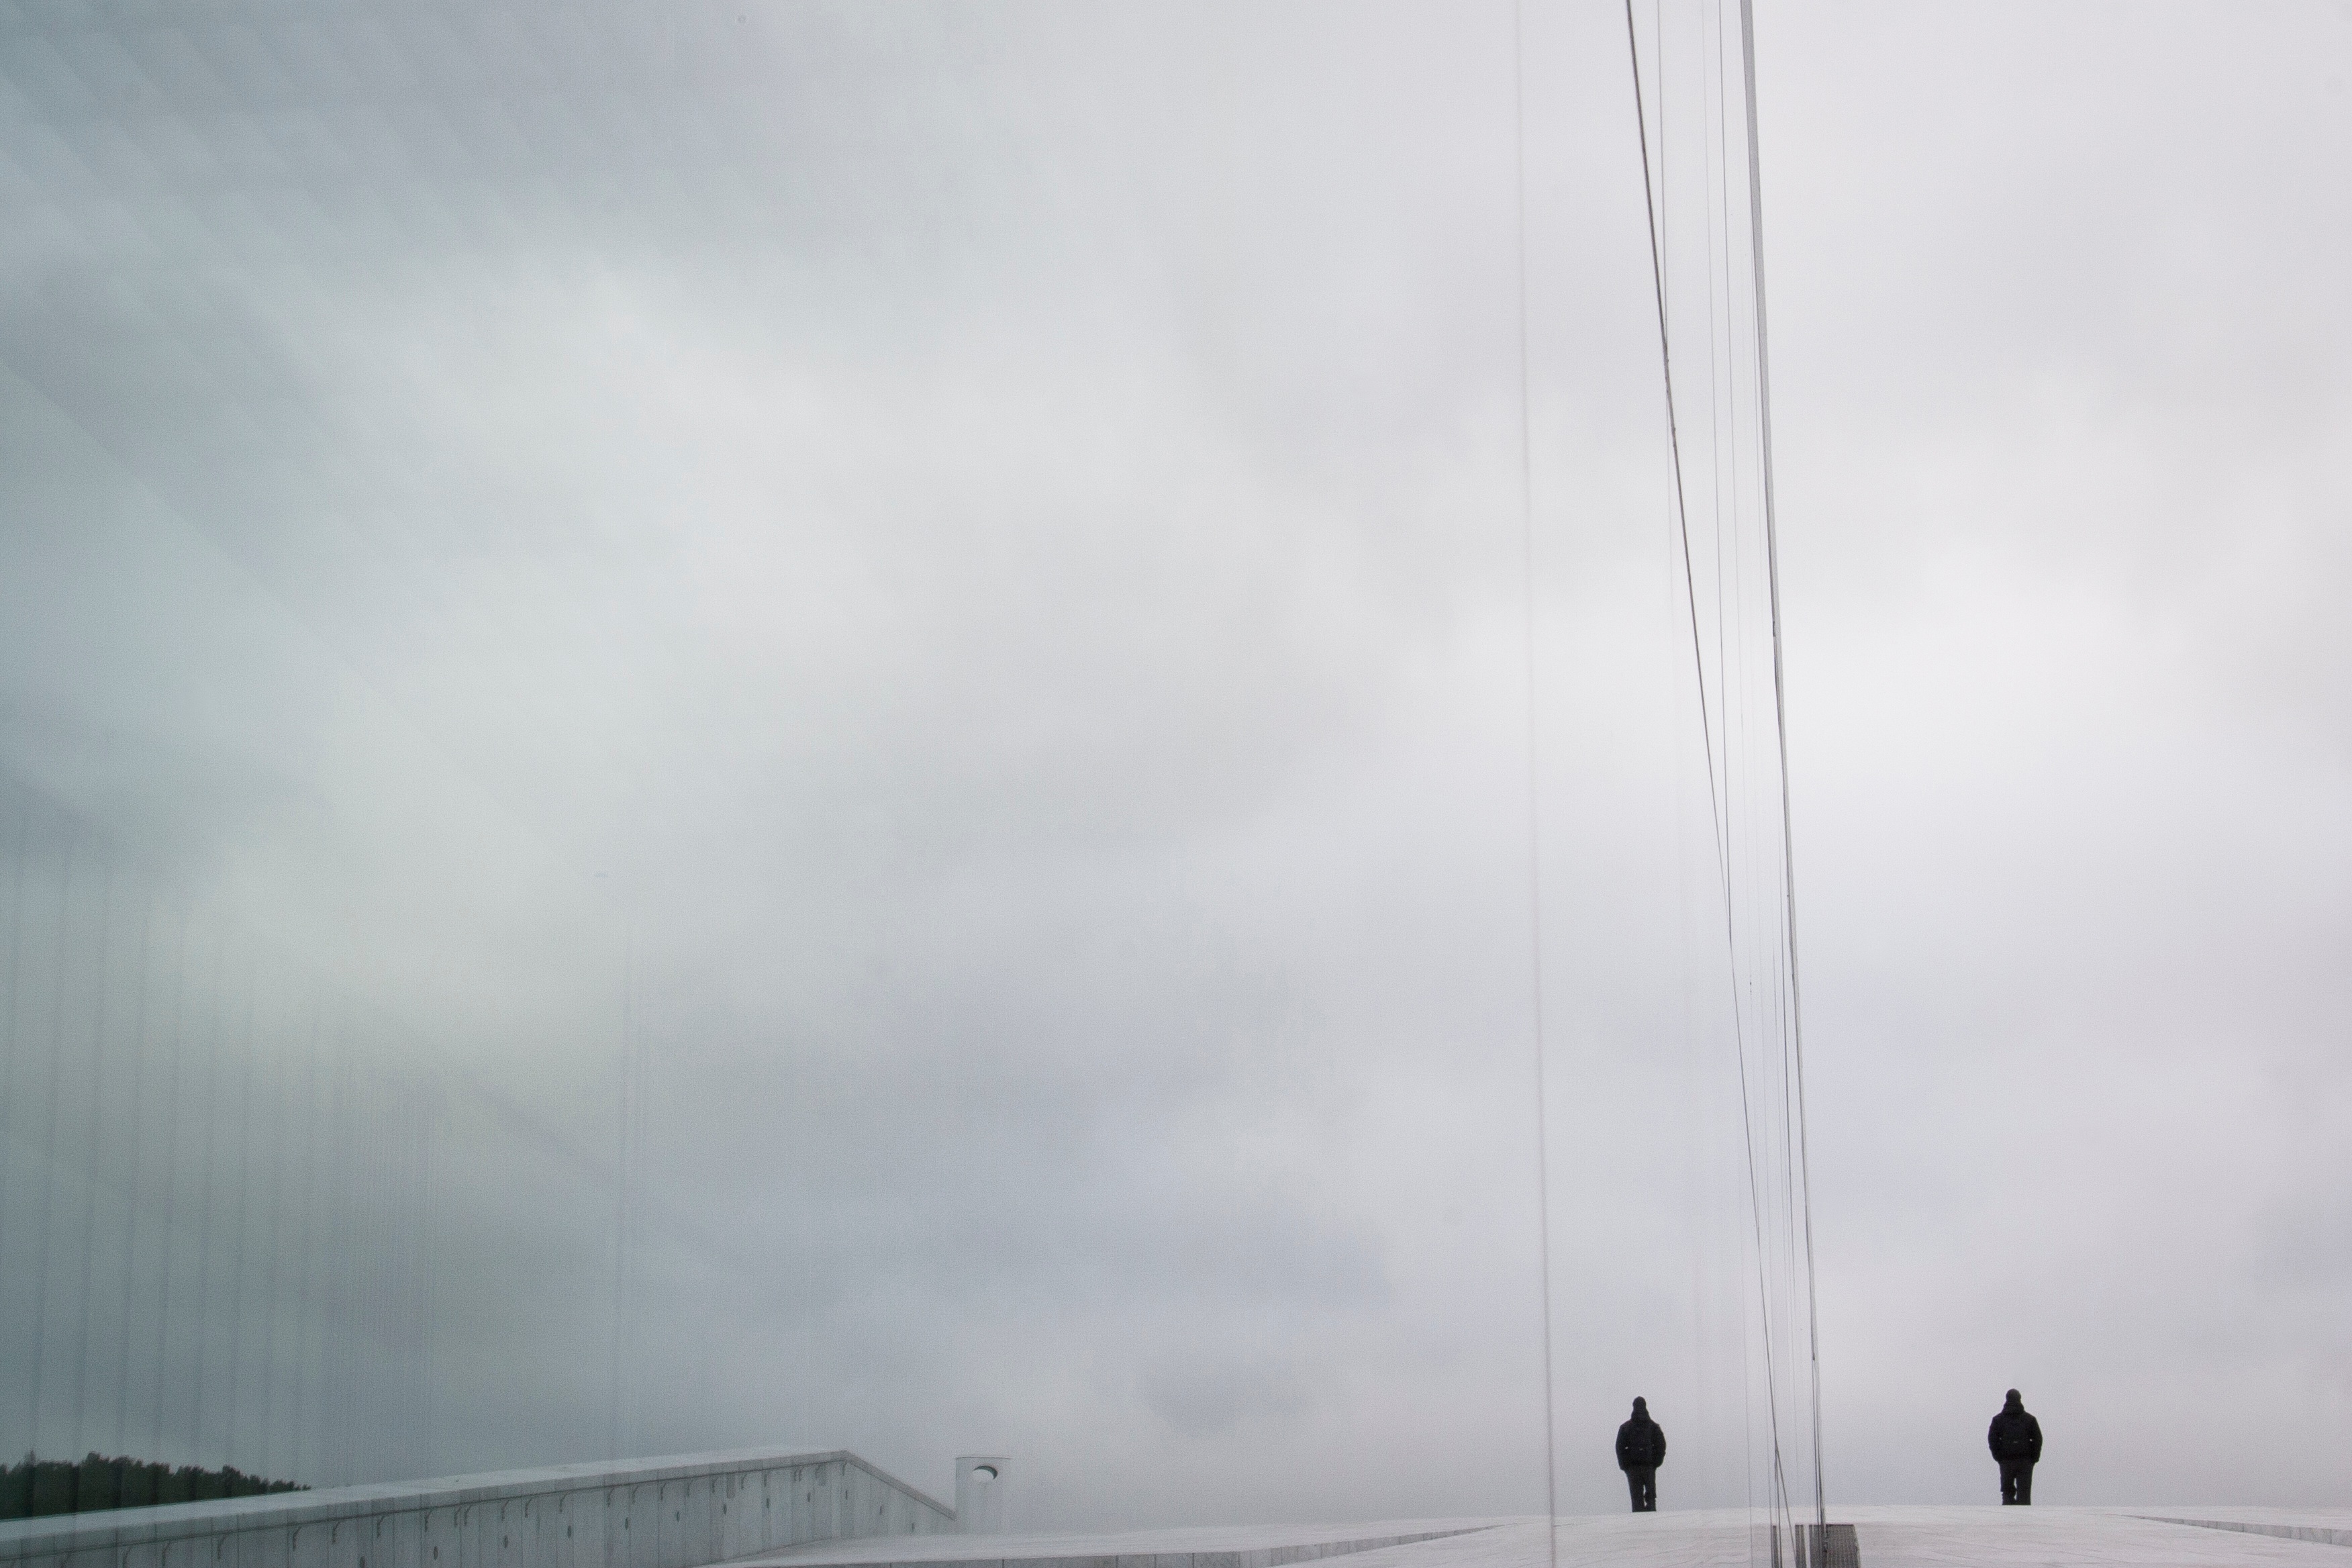
man, snow, cloud, fog, wind, wire, standing, line, mast, weather, haze, atmospheric phenomenon